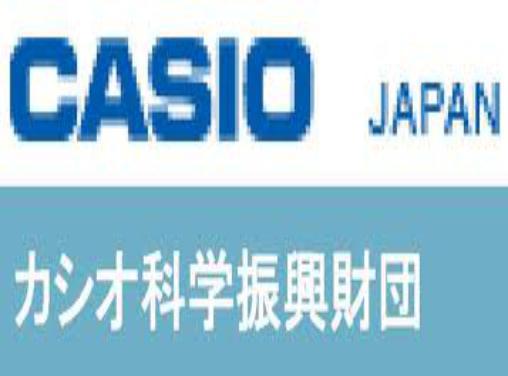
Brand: Casio
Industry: Clothes